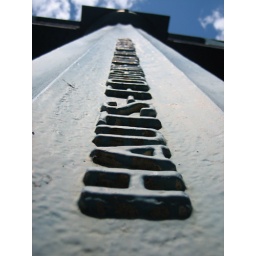
On the iron road bridge that carries Rue Caulaincourt over Cimetiere Montmatre, Paris, France.